Informbiro period

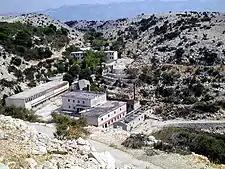
Goli Otok prison camp was built to hold people convicted of supporting Stalin after the split from the USSR.

The secret police themselves were among organisations targeted by purges. Yugoslav sources indicate that 1,722 UDB servicemen and officers were convicted. Particularly wide-ranging purges were carried out against the UDB in Sarajevo after all of the UDB personnel of Sarajevo's second district declared their support for the Cominform. Their action was echoed by UDB chiefs in Mostar and Banja Luka. At least seventeen UDB officers holding the rank of Lieutenant Colonel or higher in high-profile positions in the federal bodies or in Serbia, Bosnia and Herzegovina, and Montenegro were arrested, and several UDB officers escaped to Romania.